Inhuman Kiss

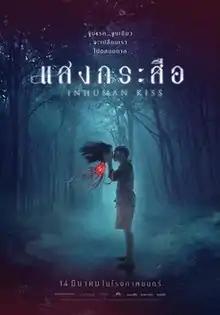
Theatrical release poster

Inhuman Kiss, also known as Krasue: Inhuman Kiss, is a 2019 Thai supernatural horror film directed by Sitisiri Mongkolsiri. It was selected as the Thai entry for the Best International Feature Film at the 92nd Academy Awards, but was not nominated. In 1940s Thailand, a "krasue" lives a normal life as a woman by day, but at night her head detaches from her body and seeks out for flesh and blood.